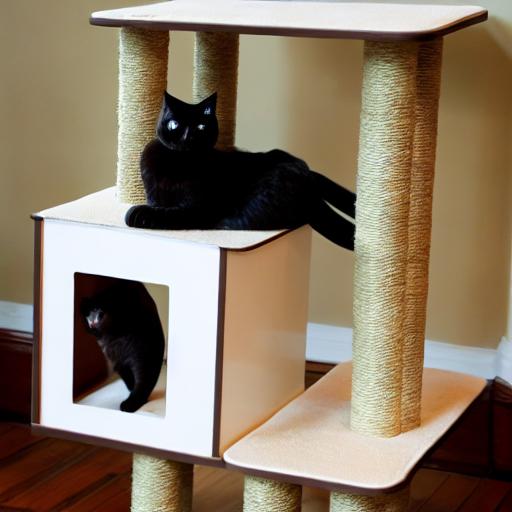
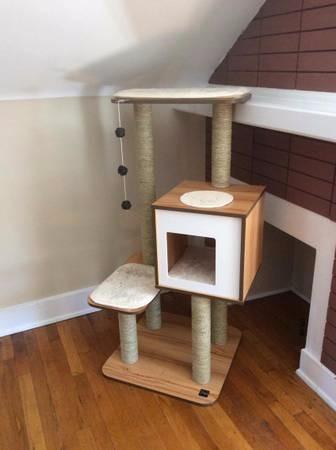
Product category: items_cat tree
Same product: no